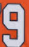
Number: 9